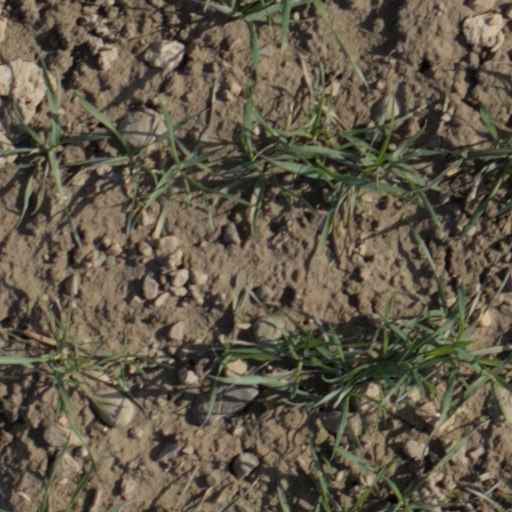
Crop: wheat